The Kitchen Sisters

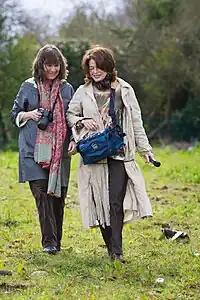
Nikki Silva and Davia Nelson

The Kitchen Sisters are Davia Nelson and Nikki Silva, who are National Public Radio radio producers in the United States.